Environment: real
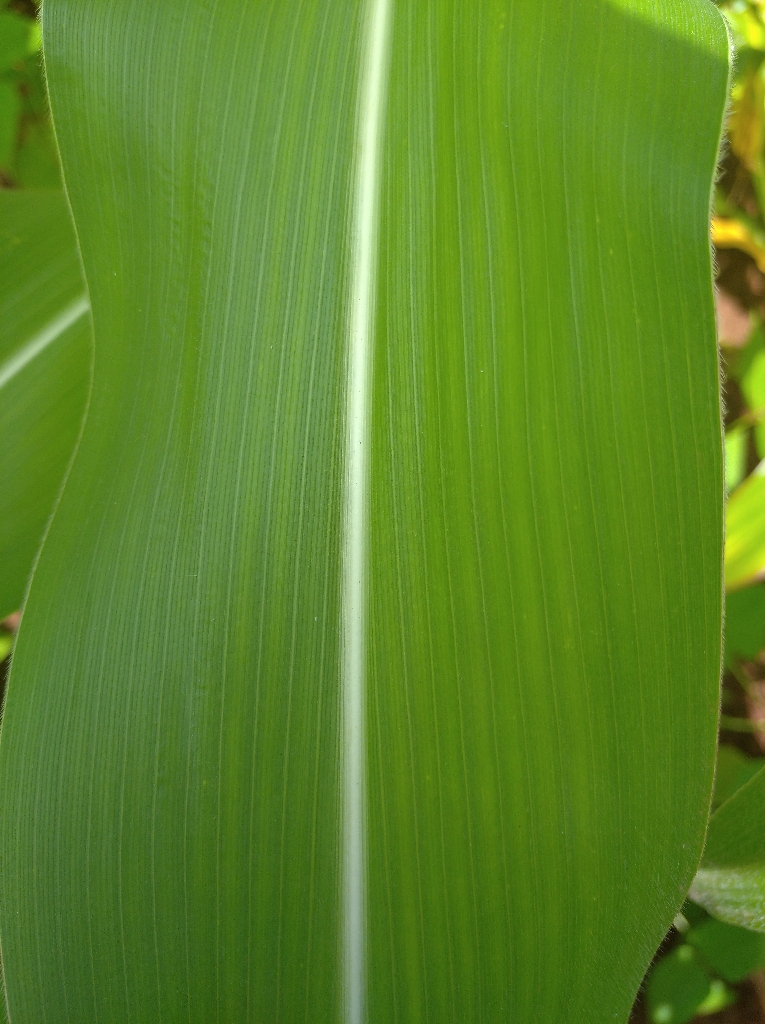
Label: healthy